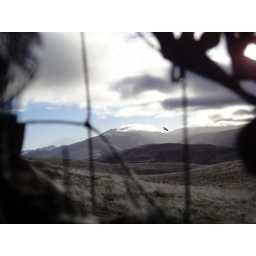
View from the blind at North Rim, raven flying in distance